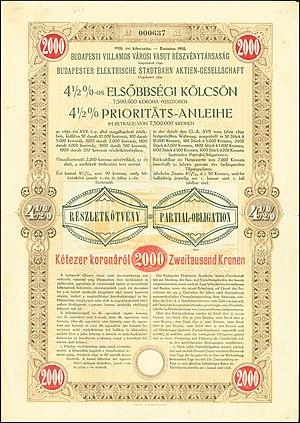
Le tramway de Budapest est le réseau de tramway de la ville de Budapest, en Hongrie. Inauguré en 1866, c'est l'un des réseaux de tramway les plus longs au monde. Il comporte 31 lignes normales, une ligne de train à crémaillère ainsi que deux lignes non-régulières. Il est exploité par la régie publique Budapesti Közlekedési Zrt.